Mustafa Akıncı

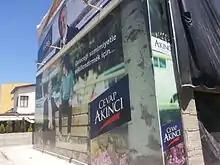
Poster promoting Mustafa Akıncı in Dereboyu Avenue, Northern Nicosia

The TKP, led by Akıncı, was often involved in political friction with President Denktaş and the Turkish military over the Cyprus dispute and various political issues. The TKP called for the continuation of talks between Greek and Turkish Cypriots and the placement of the police under the jurisdiction of the Ministry of the Interior rather than the existing, Turkish military command. Akıncı stated in 2001 that the Northern Cyprus government had run "smoothly" except for two incidents and that the government fell due to the cooperation of Denktaş and Turkey. Later, in 2007, he claimed that the government had fallen in 2001 after an intervention by the Turkish military as a result of a difference in their respective positions in 2000. He claimed that if not for this crisis, he might have had a "chance at the presidency."